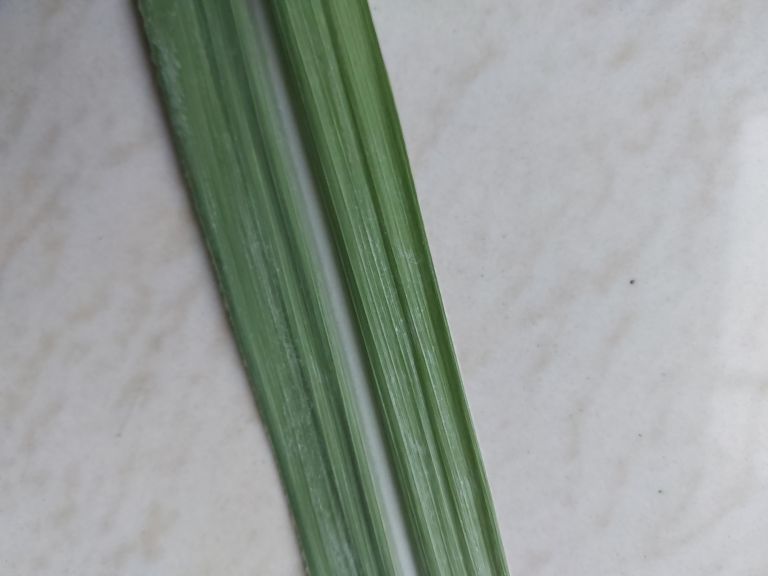
Label: Viral Disease